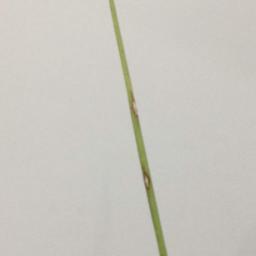
Label: Rice___Leaf_Blast